Charles Rennie Mackintosh

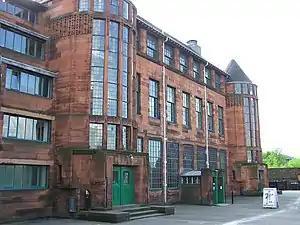
Scotland Street school in Glasgow.

At the same time a new philosophy concerned with creating functional and practical design was emerging throughout Europe: modernism. The central aim in modernism was to develop a purity of expression with designs explicitly responsive to intended building use. Ornament and traditional styles were demoted. Although Mackintosh has been counted as a pioneer of modernism, his work always retained a decorative sensibility and features ornament. Mackintosh took his inspiration from his Scottish upbringing and blended them with the flourish of Art Nouveau and the simplicity of Japanese forms.